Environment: real
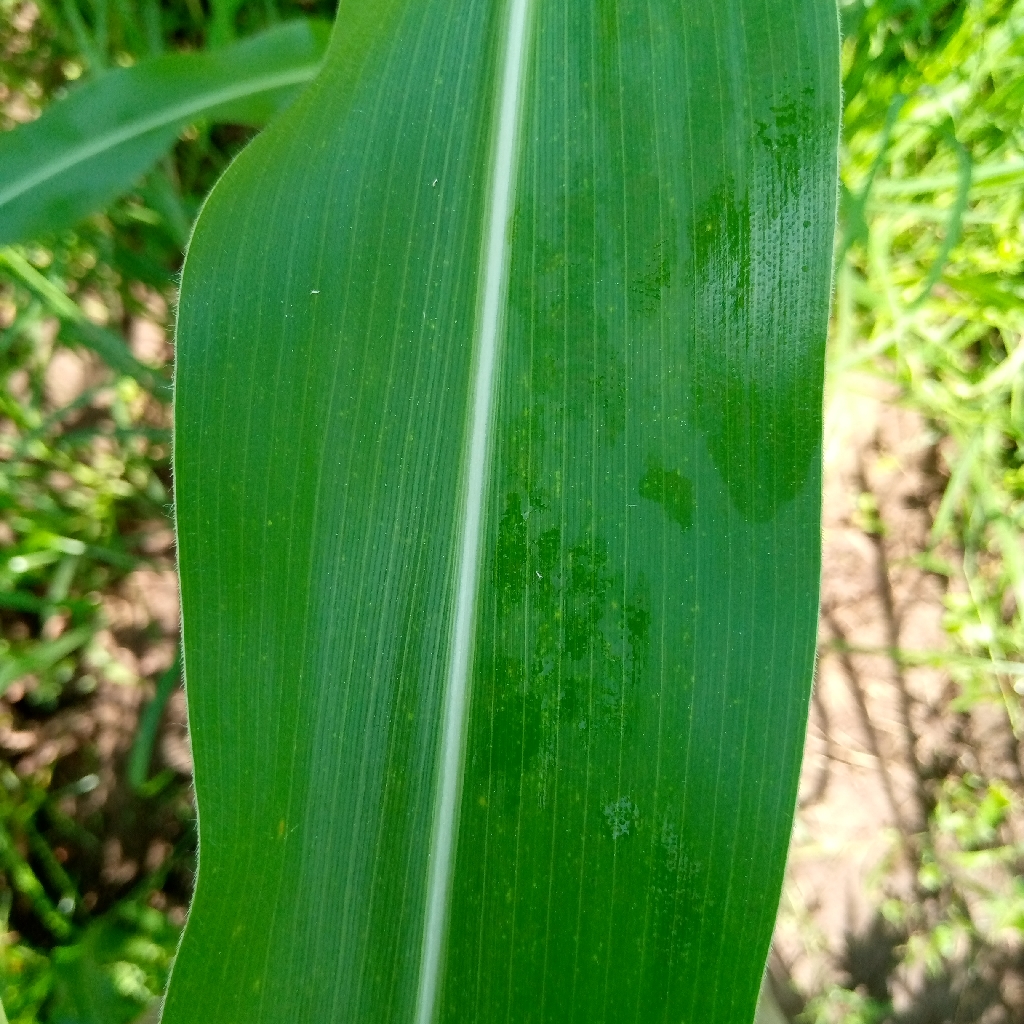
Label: healthy